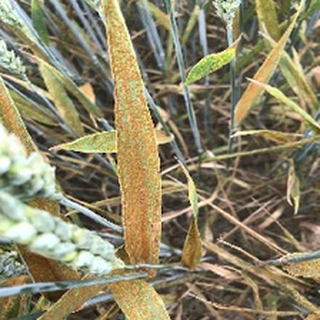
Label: wheat_brown_rust